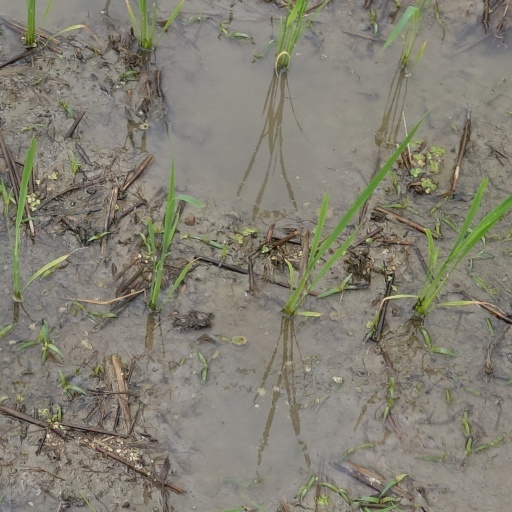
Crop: rice